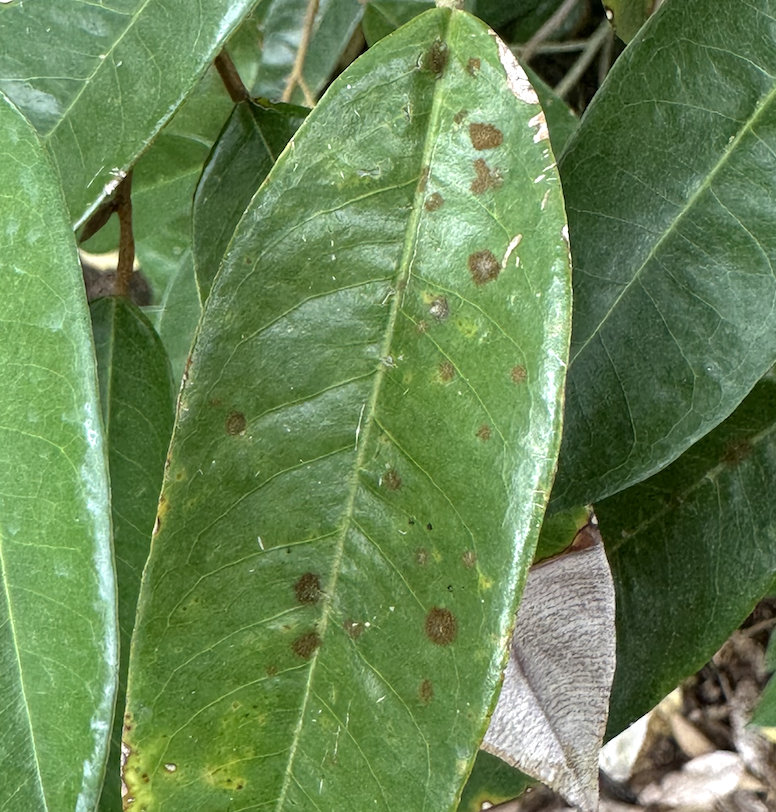
Label: stem_blight